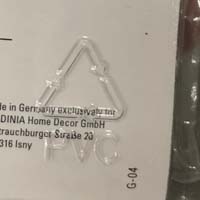
Plastic recycling code class: 3_polyvinylchloride_PVC